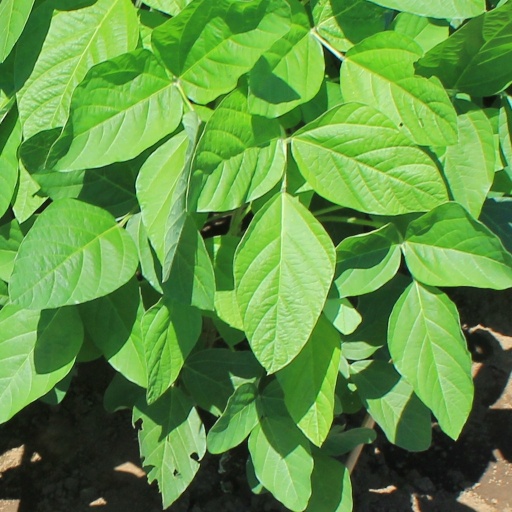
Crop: soybean